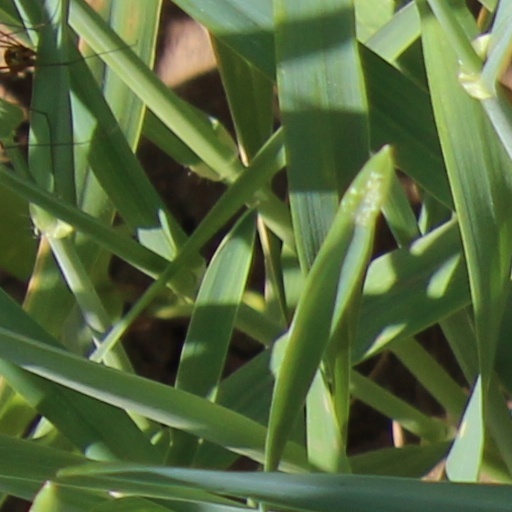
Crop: wheat